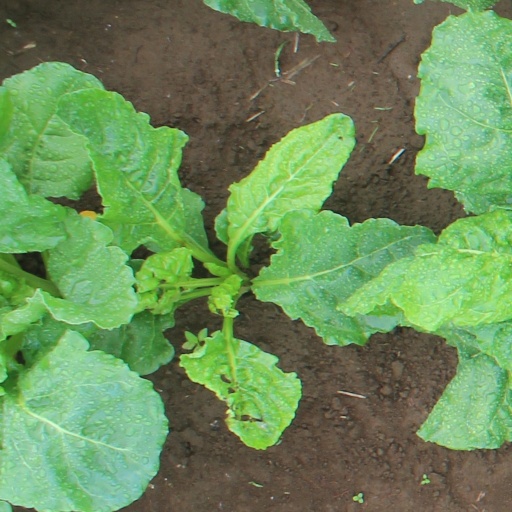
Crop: sugar beet